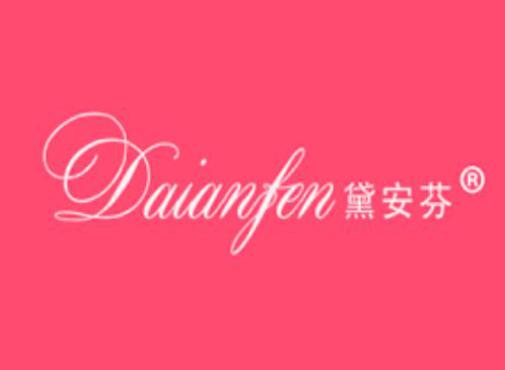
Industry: Clothes